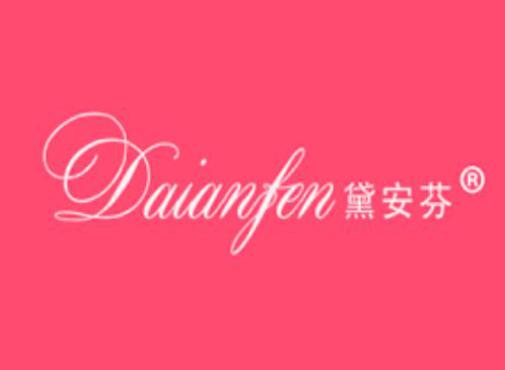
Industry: Clothes